Albufera Natural Park

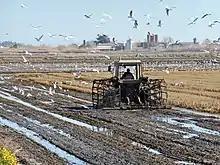
Tillage work in the rice fields in the marshlands, Sueca.

The lake has a great variety of animals in its environment. Although some fish species stand out, such as the Spanish toothcarp and the samaruc, two endangered fish species, there is also the recent appearance of the slimy fish "Blennius fluviatilis", and the eel, mullet and sea bass for their economic importance.